Guillaume Cale

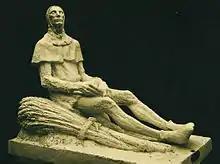
Guillaume Cale by the sculptor Victor Nicolas (plaster statue, 1934).

Guillaume Cale (sometimes anglicized to William Kale, also known as Guillaume Caillet, popularly known as Jacques Bonhomme ("Jack Goodfellow") or Callet) was a peasant from the village of Mello near Beauvais, who became leader of the peasant Jacquerie which broke out in May 1358 and continued for a month unchecked until the Battle of Mello on 10 June. Cale's origins are unknown; it is not clear how old he was at the time of the uprising, nor is anything known about his family and business ties, except that he was a reasonably well-off farmer.